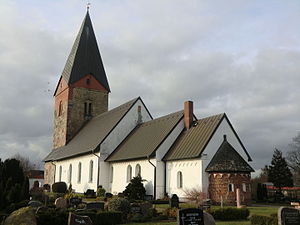
Hatsted / Historie
Hatsted kirke.
Hatsted eller Hattstedt er en landsby og kommune i det nordlige Tyskland under Kreis Nordfriesland i delstaten Slesvig-Holsten. Byen ligger på gesten få kilometer nord for Husum i Sydslesvig.